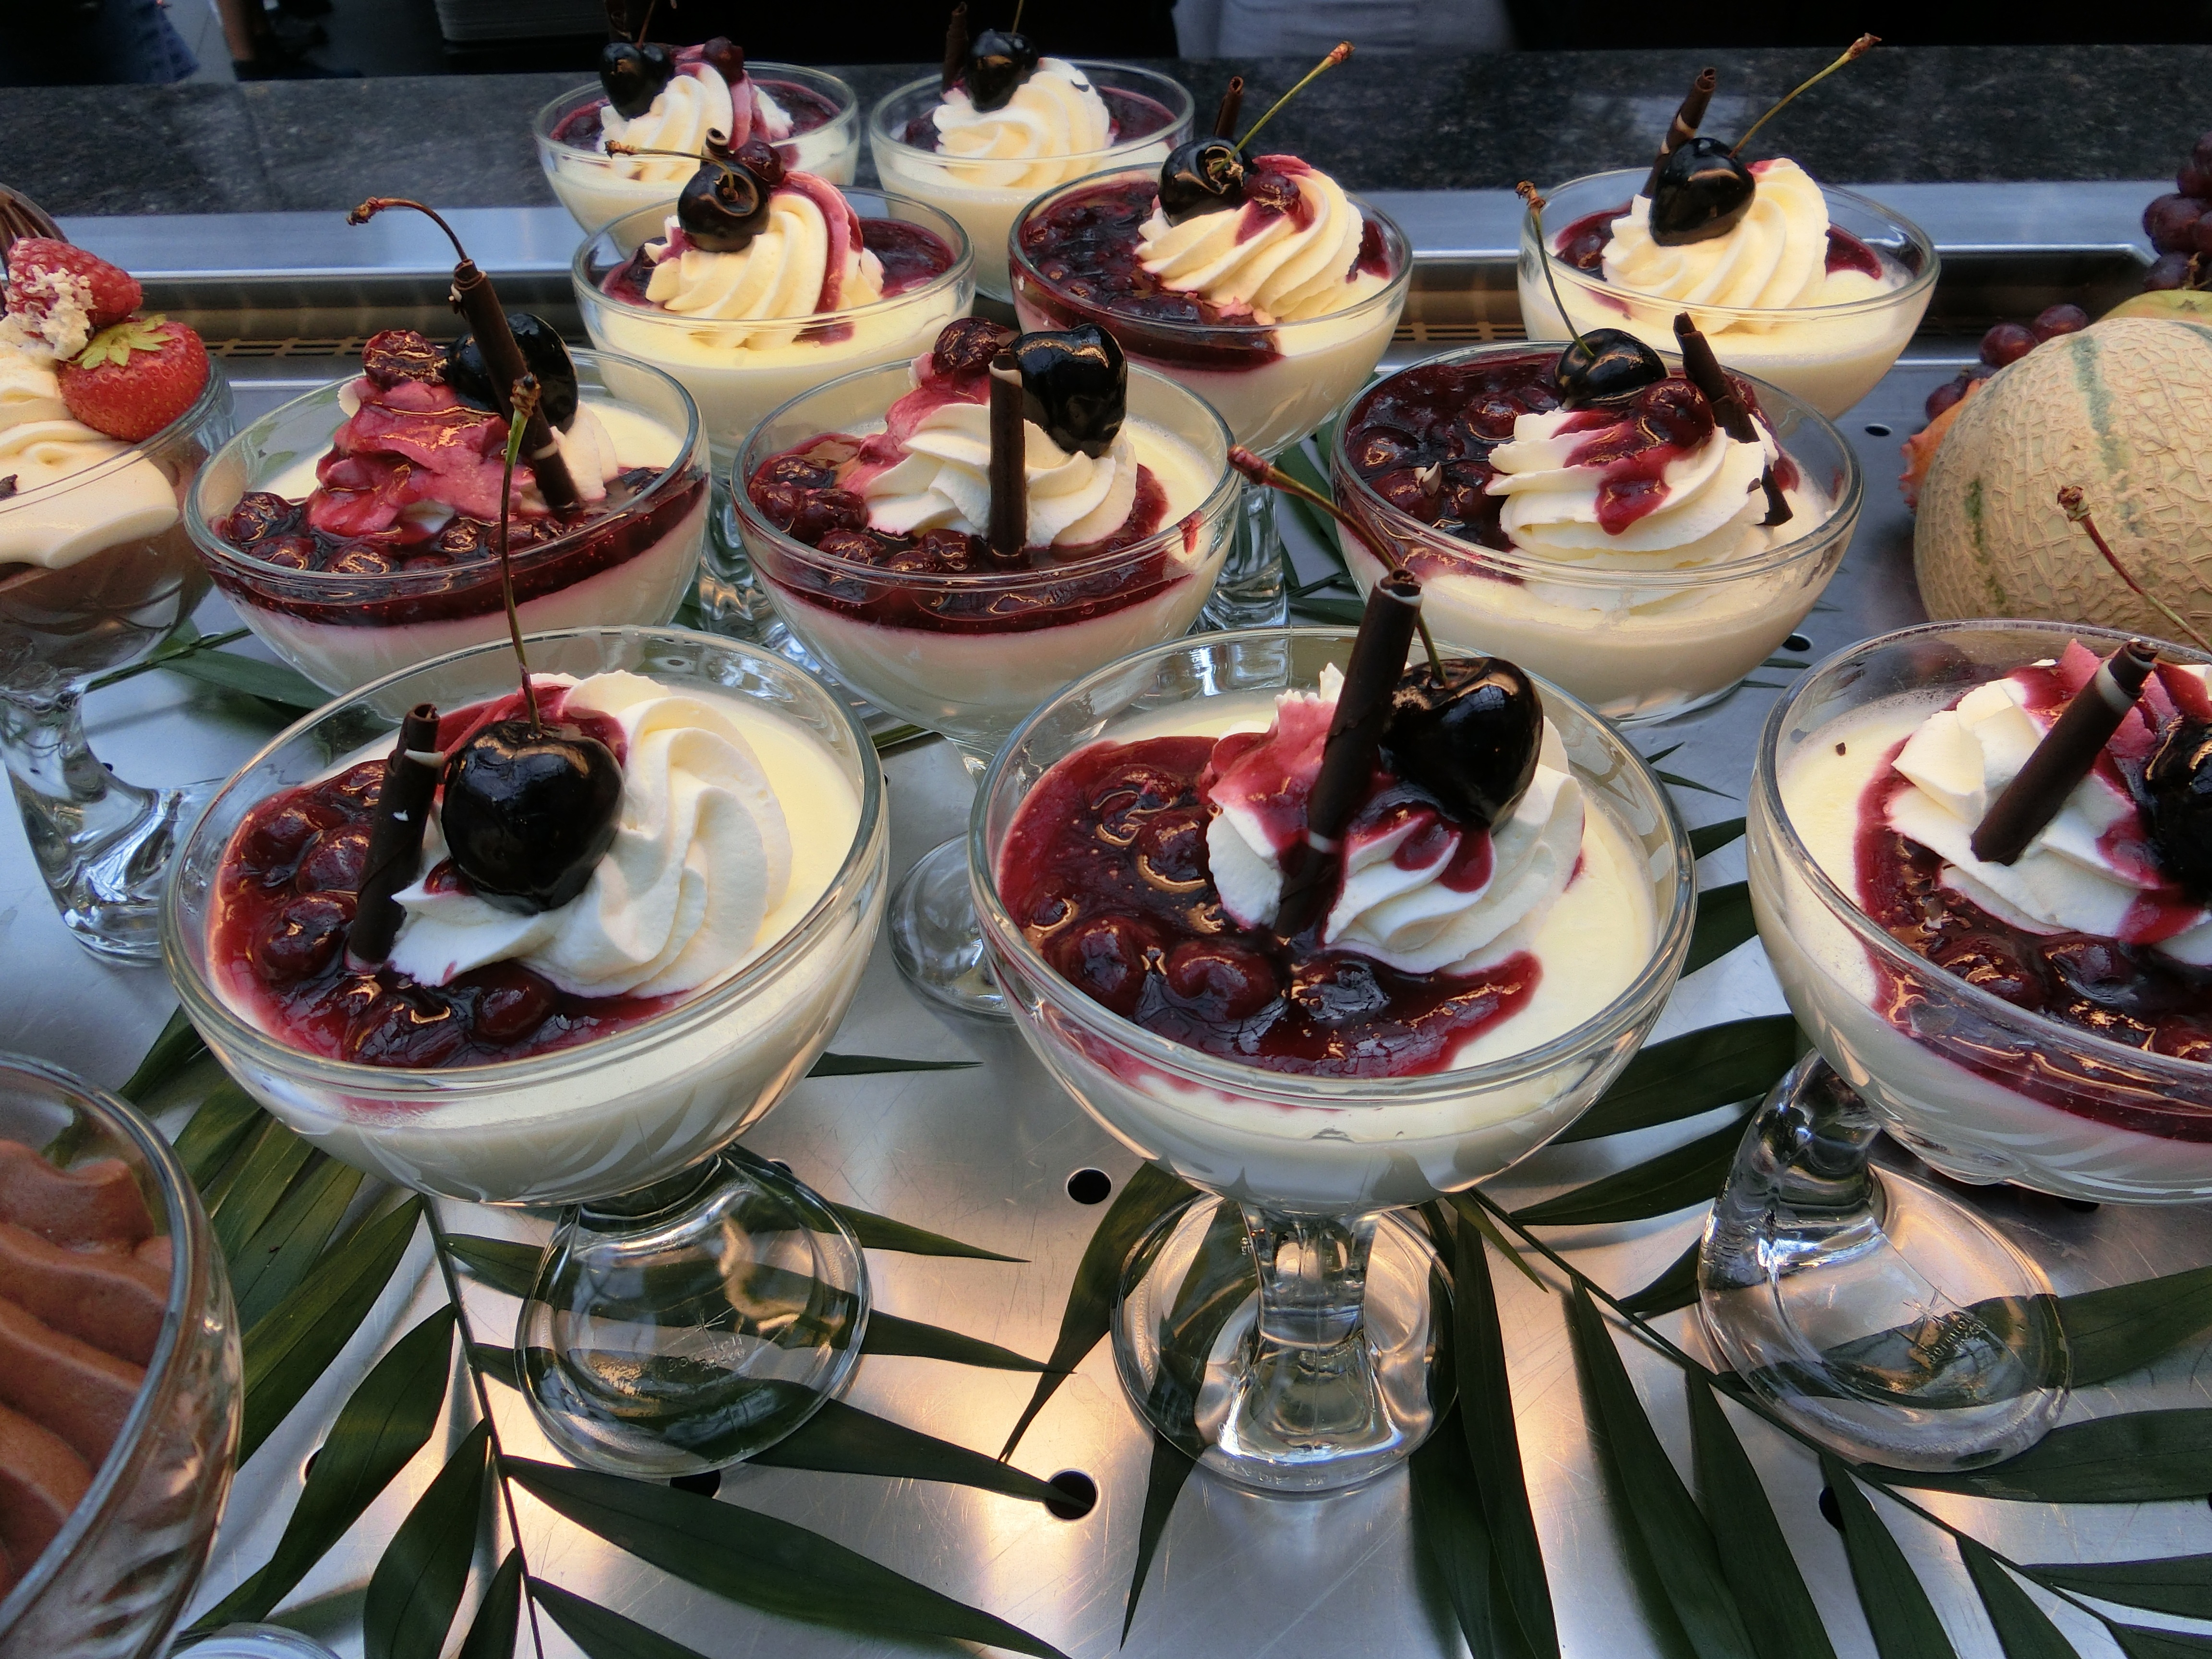
sweet, desert, meal, food, produce, chocolate, cupcake, dessert, cream, delicious, cake, calories, nibble, calorie bomb, vannille pudding